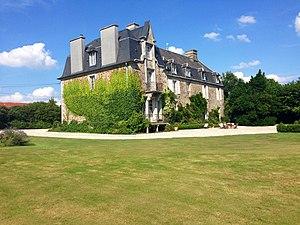
Les Loges-sur-Brécey est une commune française, située dans le département de la Manche en région Normandie, peuplée de 134 habitants.